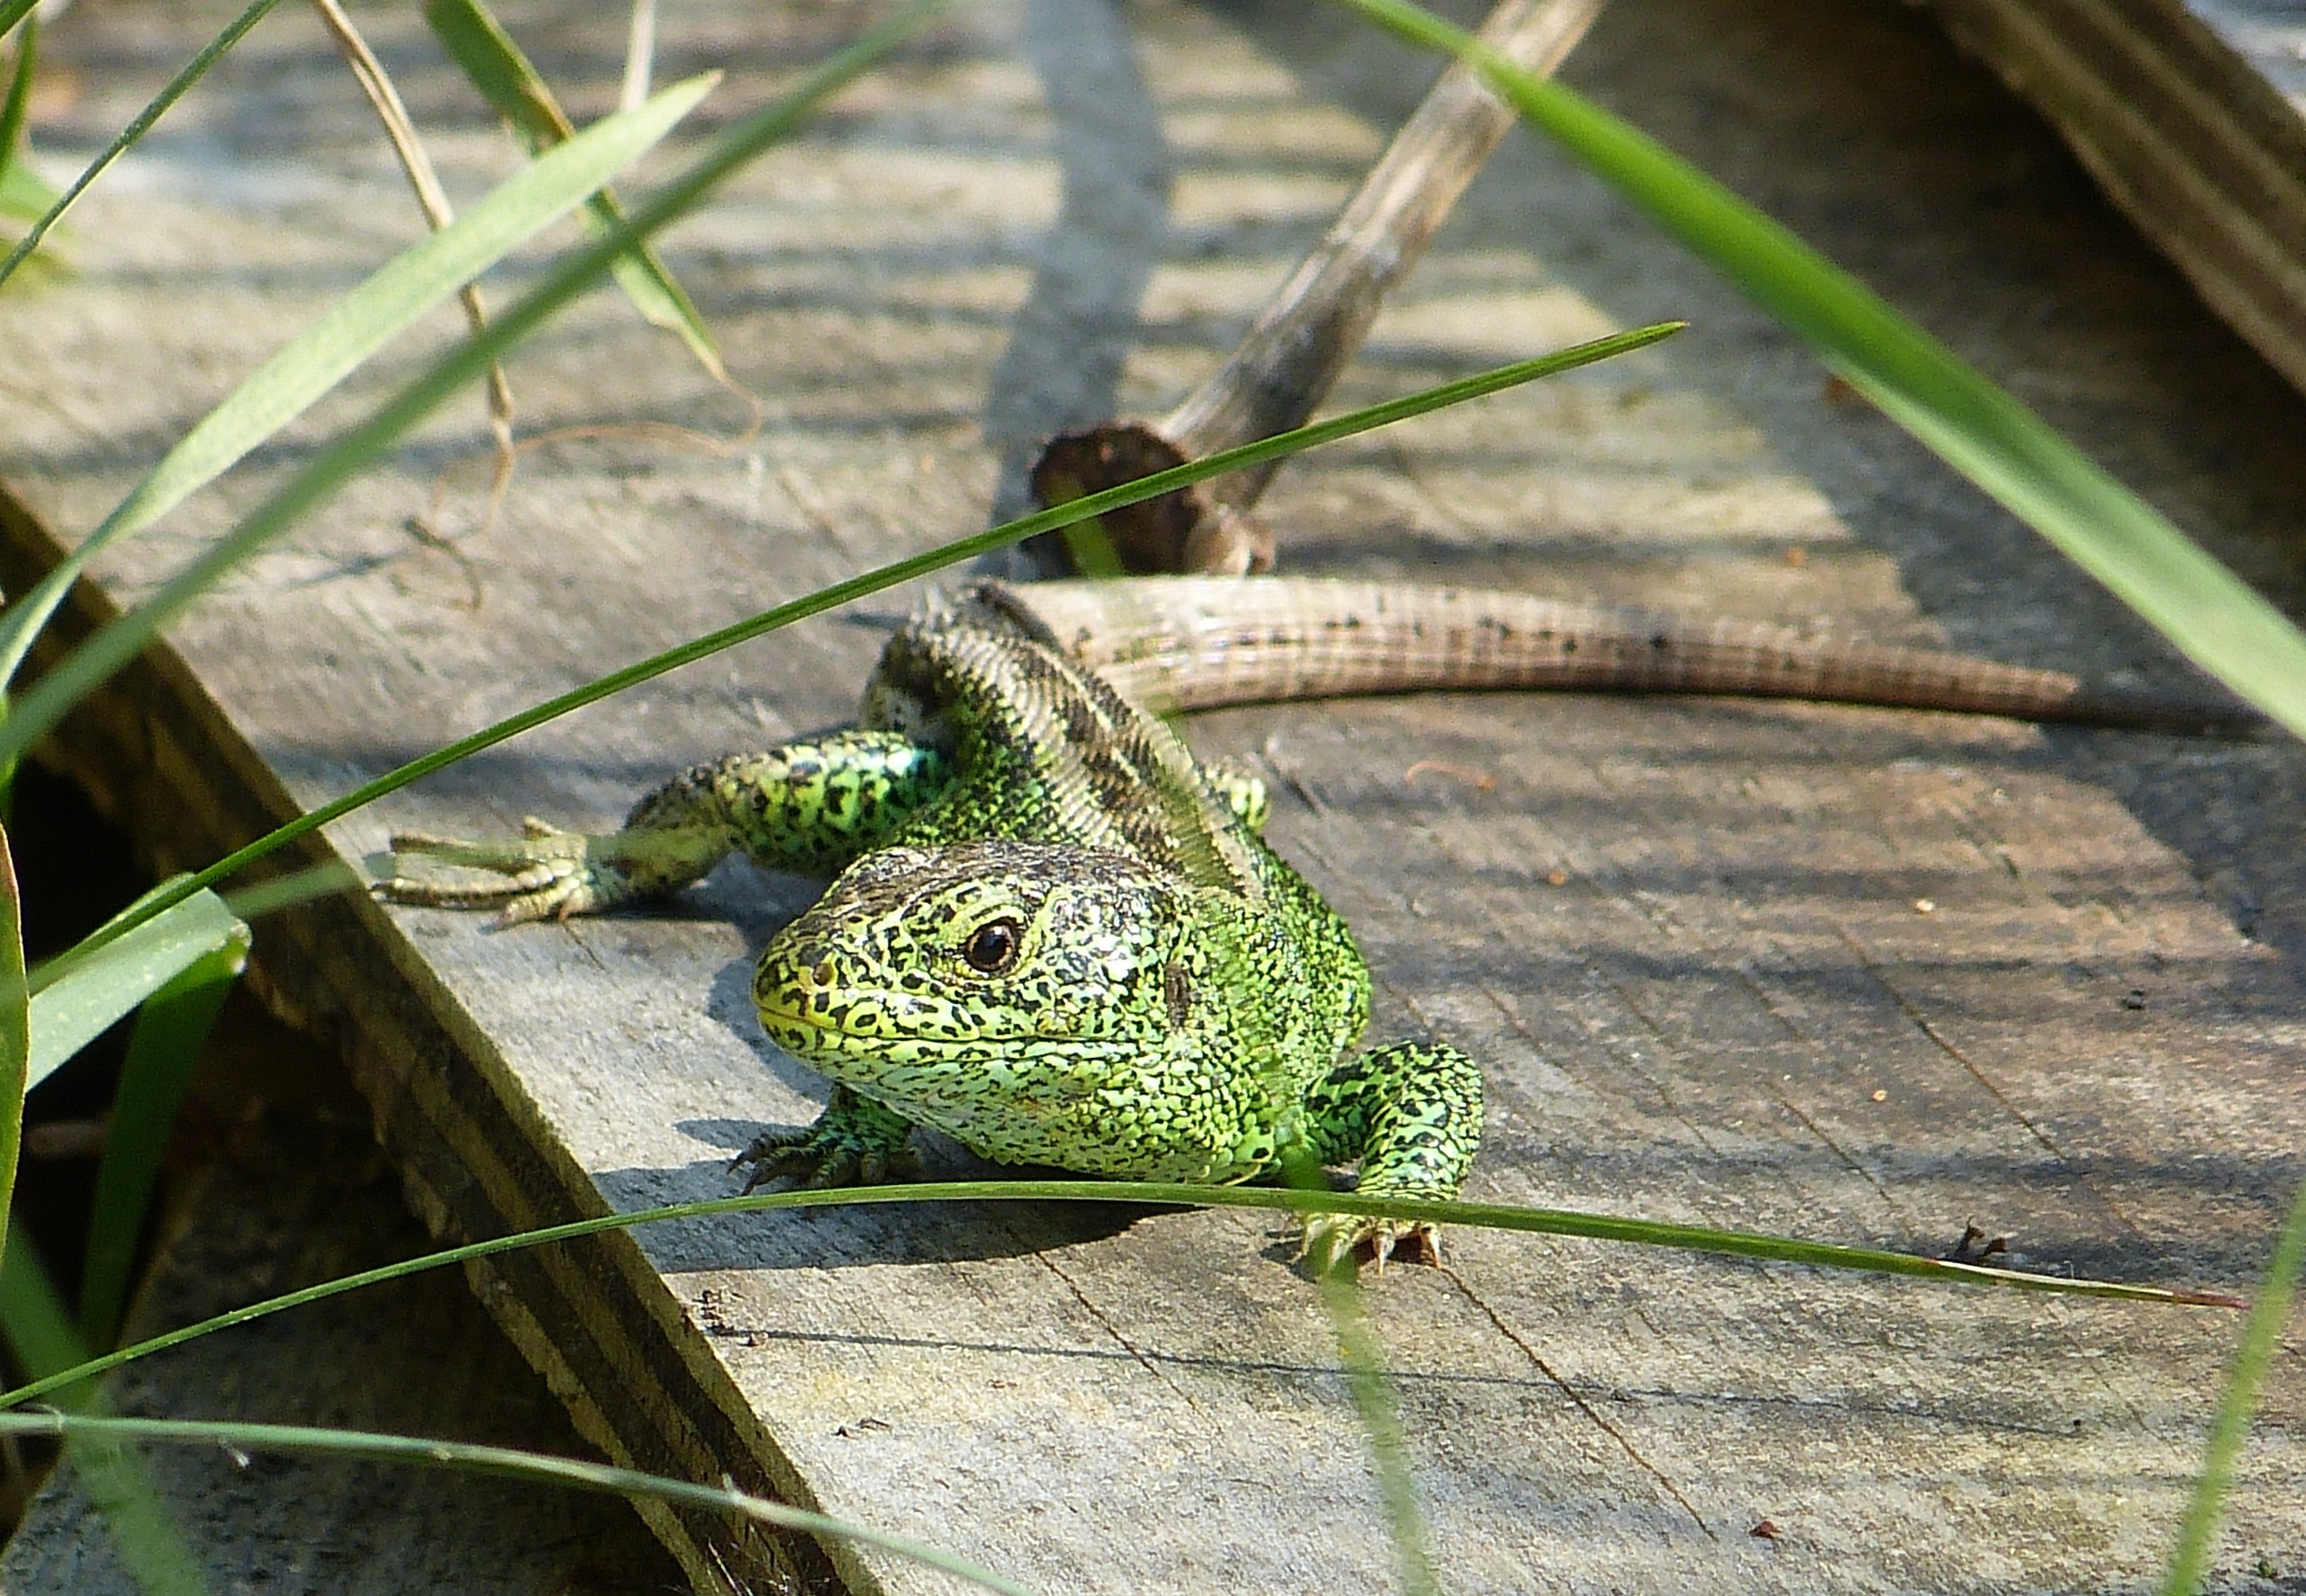
nature, wildlife, green, botany, frog, reptile, amphibian, fauna, lizard, green lizard, vertebrate, lacerta, lacertidae